Flash (Jay Garrick)

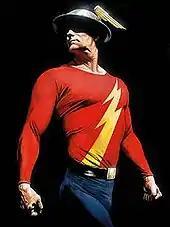
Jay Garrick, into the 21st century as an aged superhero. Cover art for "JSA" #78 by Alex Ross.

In the early 21st century, many of Garrick's JSA cohorts have retired or died, but Garrick remains active with the latest incarnation of the group. He is physically about 50 years old, thanks to the effects of several accidental anti-aging treatments, but his chronological age is closer to 105. He is one of the few surviving members of the Justice Society of America after "". Of the three original JSA members still on the team (along with Alan Scott and Wildcat), Jay takes a fatherly approach toward his teammates and the DC superhero community in general.